Invasion of Poland

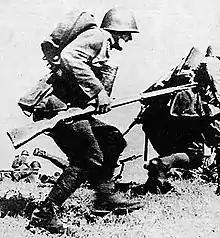
Polish infantry in attack

Following several German-staged incidents, such as the Gleiwitz incident, part of Operation Himmler, which German propaganda used as a pretext to claim that German forces were acting in self-defence, one of the first acts of war took place on 1 September 1939. At 04:45, the old German pre-dreadnought battleship "Schleswig-Holstein" opened fire on the Polish military transit depot and coastal fort at Westerplatte, in the Free City of Danzig, on the Baltic Sea. However, in many places, German units crossed the Polish border even before that time. Around then, the Luftwaffe attacked a number of military and civilian targets, including Wieluń, the first large-scale city bombing of the war. At 08:00, German troops, still without a formal declaration of war issued, attacked near the Polish village of Mokra. The Battle of the Border had begun. Later that day, the Germans attacked Poland's western, southern and northern borders, and German aircraft began raids on Polish cities. The main axis of attack led eastwards from Germany through the western Polish border. Supporting attacks came from East Prussia, in the north, and a joint German-Slovak tertiary attack by units (Field Army "Bernolák") from the German-allied Slovak Republic, in the south. All three assaults converged on the Polish capital, Warsaw.